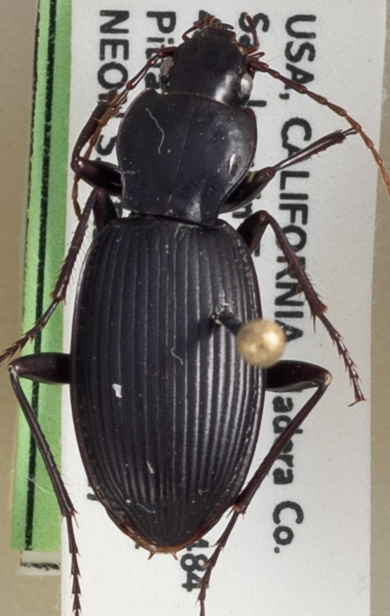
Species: Pterostichus panticulatus
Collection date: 2021-04-14
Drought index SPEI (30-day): -1.012
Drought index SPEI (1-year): -1.69
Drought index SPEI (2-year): -1.642